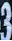
Number: 3